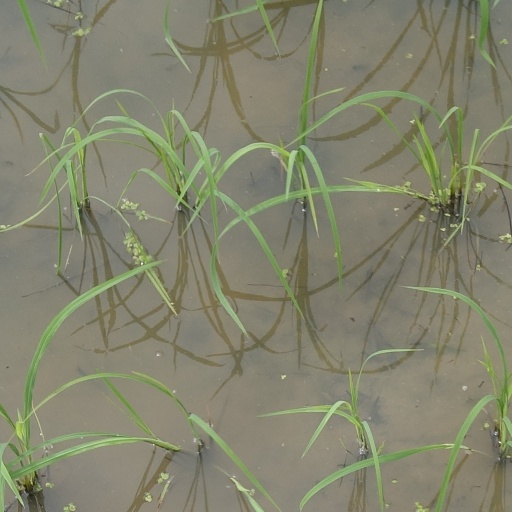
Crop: rice